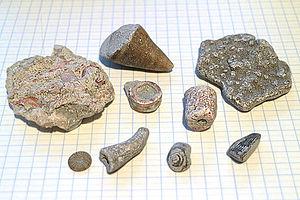
La géologie de l'île de Gotland présente une séquence sédimentaire d'âge silurien, dont le pendage des couches est au sud-ouest. La succession principale silurienne est constituée d'alternances de marnes et de calcaires, distribuées sur 13 unités de 200 à 500 m d'épaisseur, les séries plus épaisses étant situées au sud. Ces séries recouvrent une série ordovicienne de 125 m d'épaisseur. Les roches sous-jacentes appartiennent au bouclier d'âge précambrien.